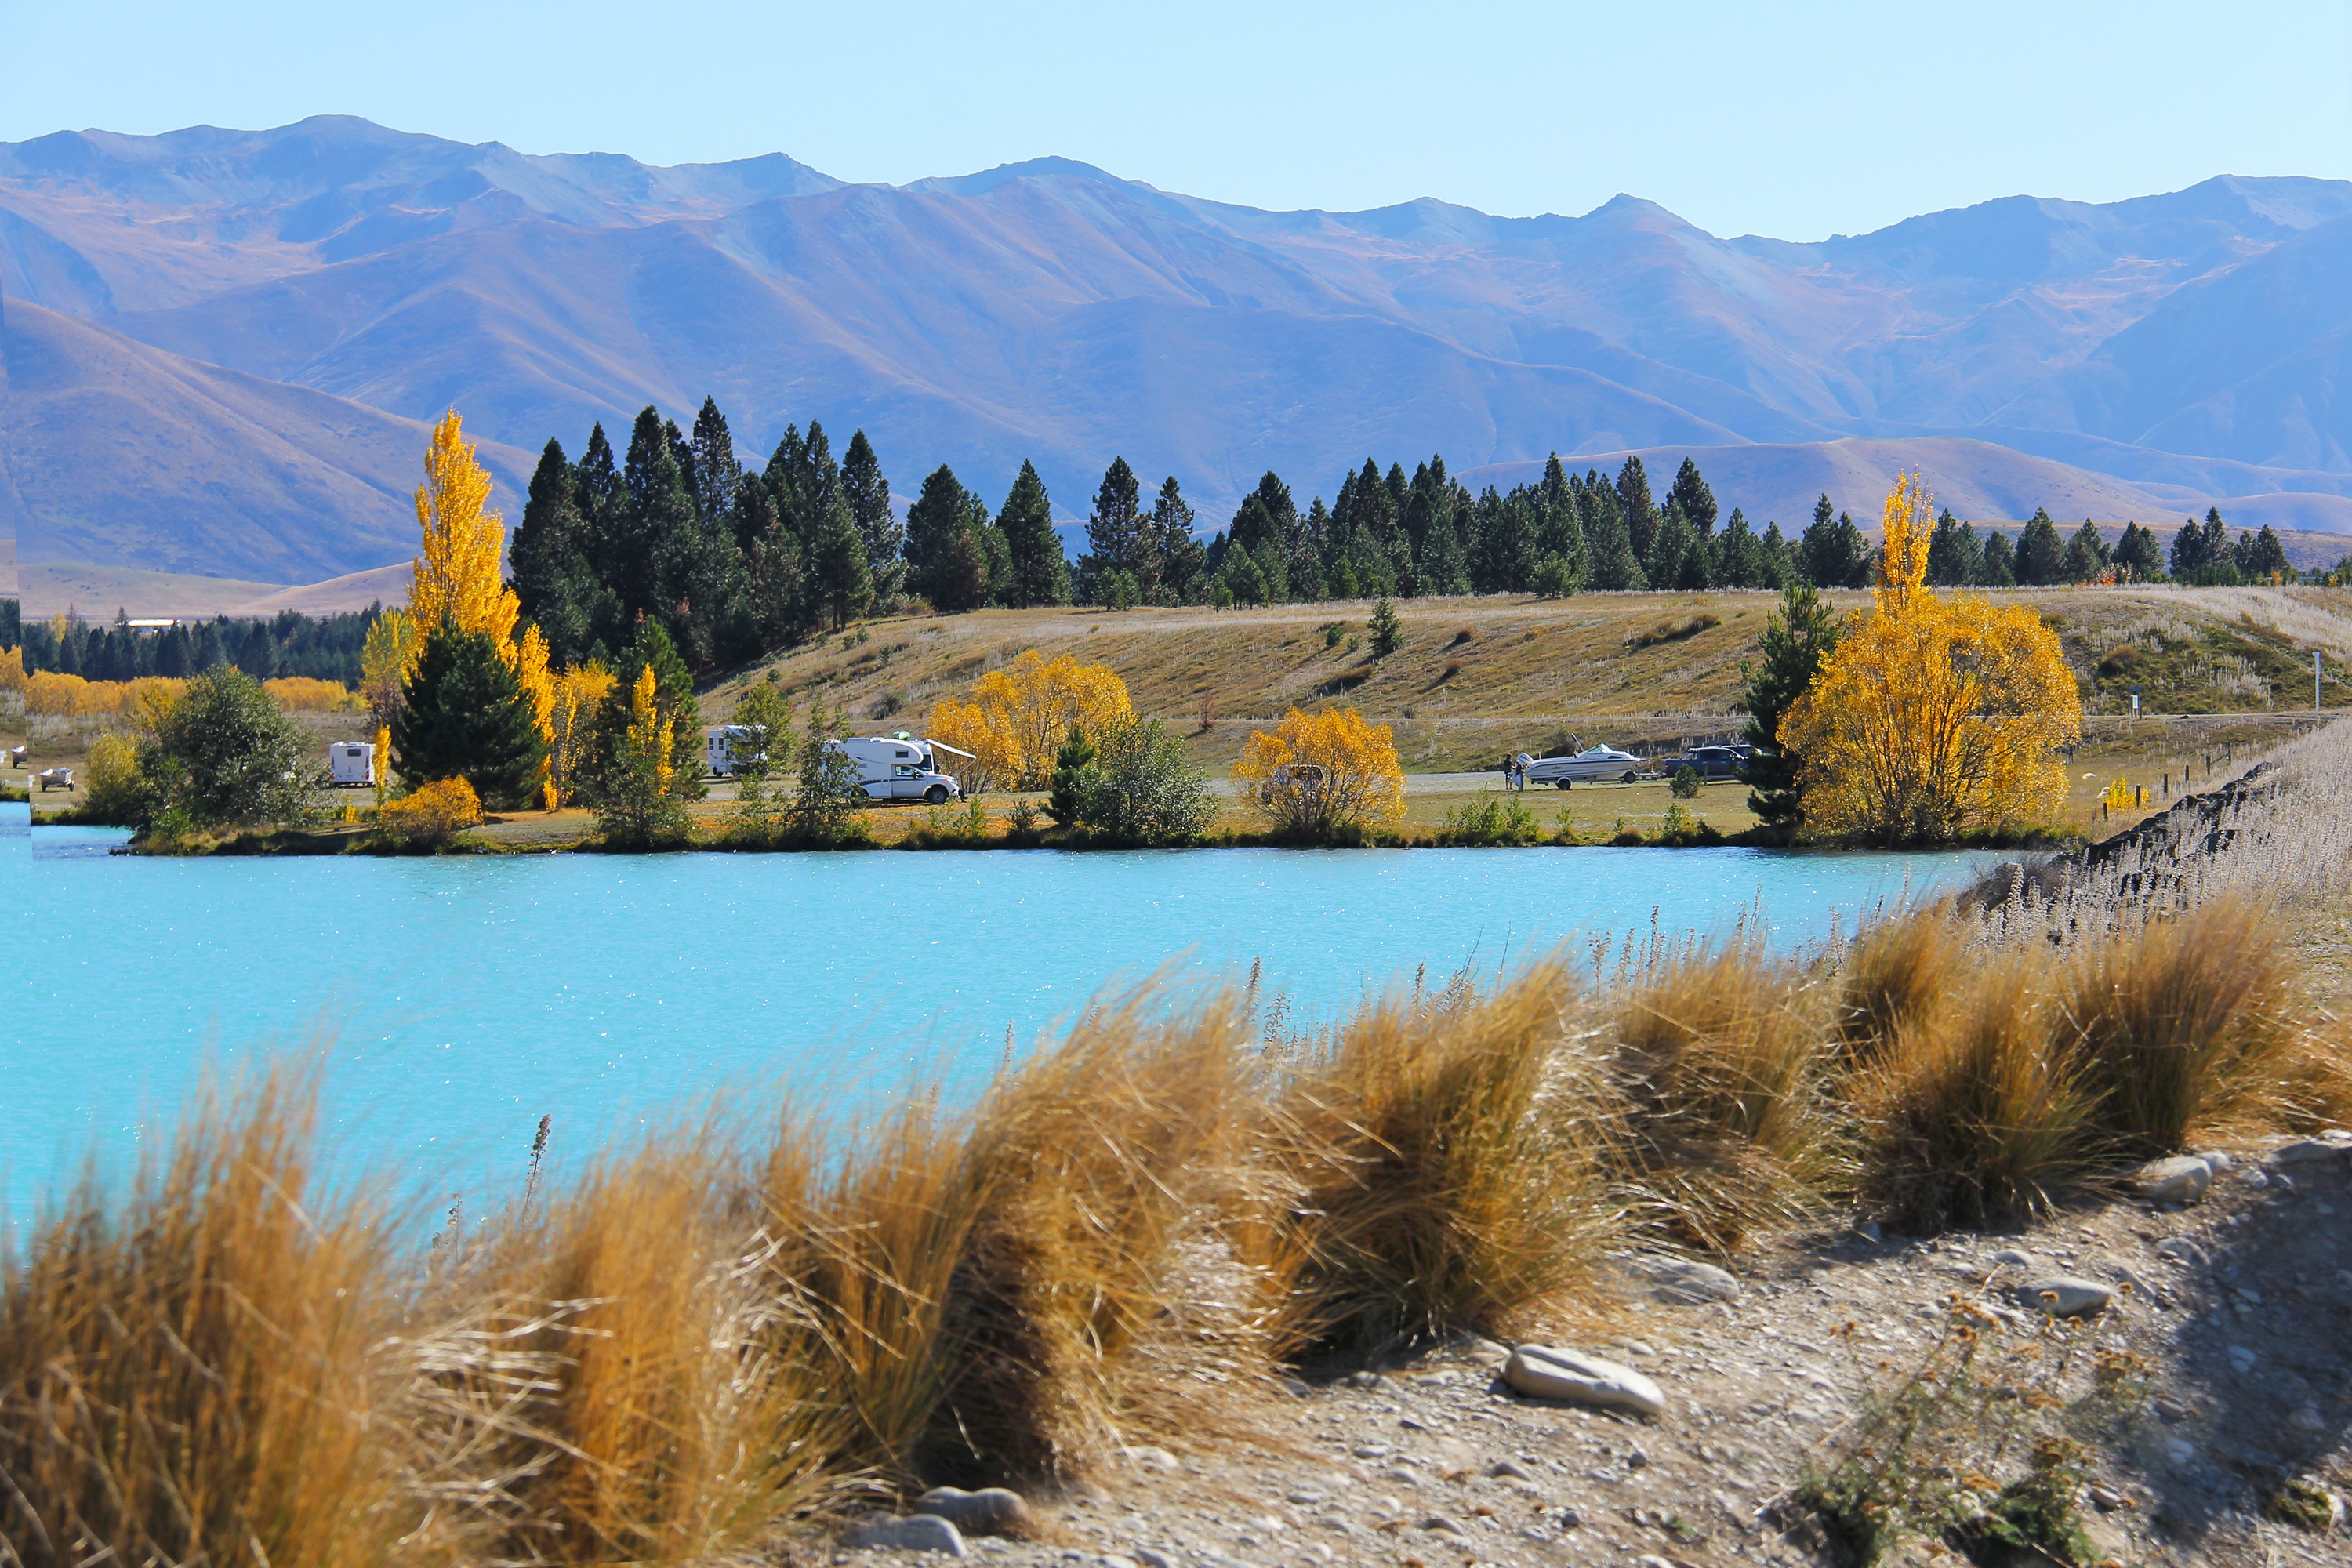
landscape, sea, tree, ocean, wilderness, mountain, meadow, prairie, hill, lake, valley, mountain range, travel, reflection, scenic, autumn, reservoir, national park, season, ridge, turquoise, new zealand, plateau, amazing, beautiful, habitat, queenstown, loch, ecosystem, landform, lake benmore, natural environment, geographical feature, grass family, mountainous landforms